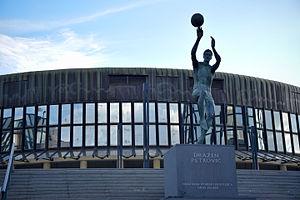
Dražen Petrović, né le 22 octobre 1964 à Šibenik en Yougoslavie et mort le 7 juin 1993 à Ingolstadt en Allemagne, est un joueur de basket-ball croate ayant remporté quatre Euroscar Award et deux Mr. Europa. Un des meilleurs joueurs de sa génération, il évolue d'abord sur la scène européenne, remportant deux coupes des clubs champions, une Coupe des Coupes et participant à trois finales de Coupe Korać avant de tenter sa chance aux États-Unis en NBA en 1990.